Indian Merchants' Chamber

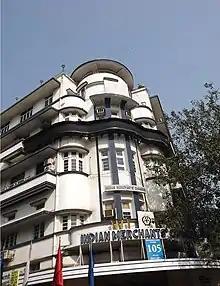
Indian Merchants' Chamber headquarters in Mumbai.

Indian Merchants' Chamber, established on 7 September 1907 in Mumbai, is an organization of India, representing interests of Indian trade, commerce, and industry. It was organized originally during the days of the British Raj to promote trade, commerce, and industry by Indian entrepreneurs. Sanjaya Mariwala, Executive Chairman and Managing Director of OmniActive Health Technologies Ltd. took over as the President of the IMC Chamber of Commerce and Industry in 2024. He succeeds Samir Somaiya, Chairman of K.J.Somaiya Trust who completed his tenure.